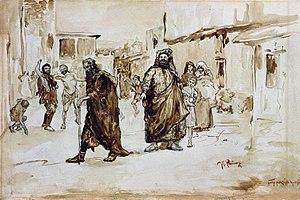
Illustration de Répine pour le Prophète de Lermontov (1890/ Русский: Русский художник Илья Ефимович Репин Пророк. Около 1890. Иллюстрация к стихотворению М.Ю.Лермонтова
Ilia Iefimovitch Répine est un peintre russe né le 24 juillet 1844 et mort le 29 septembre 1930 à Kuokkala.